Paulínia

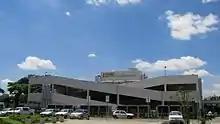
External view of the Paulínia's Municipal Hospital Vereador Antônio Orlando Navarro, after undergoing renovation.

Paulínia has a great urban infrastructure. The city's water and sewage service is provided by Sabesp. The water consumed by the inhabitants of Paulínia comes from the Jaguari river, on the border with Cosmópolis, which undergoes treatment in the city's water treatment station. The city also has two important mineral water springs, one in the Cascata neighborhood and the other on the access to downtown.